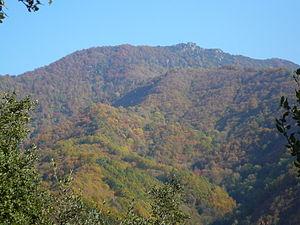
Le massif des Guilleries est situé en Catalogne. Il fait la jonction entre la Cordillère prélittorale et la Cordillère transversale. Il est situé aux confins des comarques de la Selva et de l'Osona, près du village de Sant Hilari Sacalm qui en est la localité la plus importante.